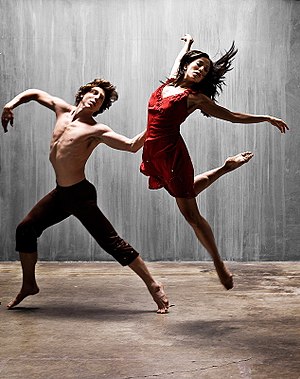
Dans / Dansens udbredelse / Pardans
To dansere.
Dans er en rytmisk, bevidst og behagelig bevægelse af hele kroppen, oftest til musik, og defineres også som scenekunst når der danses foran et publikum. Udover ren fysisk fornøjelse oplevet af den dansende person, har dans også symbolisk og æstetisk værdi. Dans kan derfor også betegnes som en bevægelse af menneskekroppen med æstetisk formål.